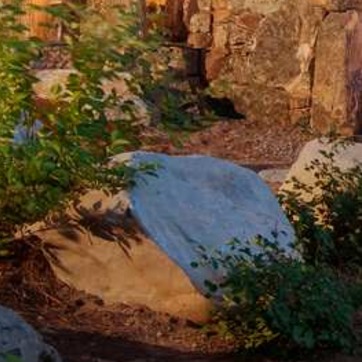
Material: stone